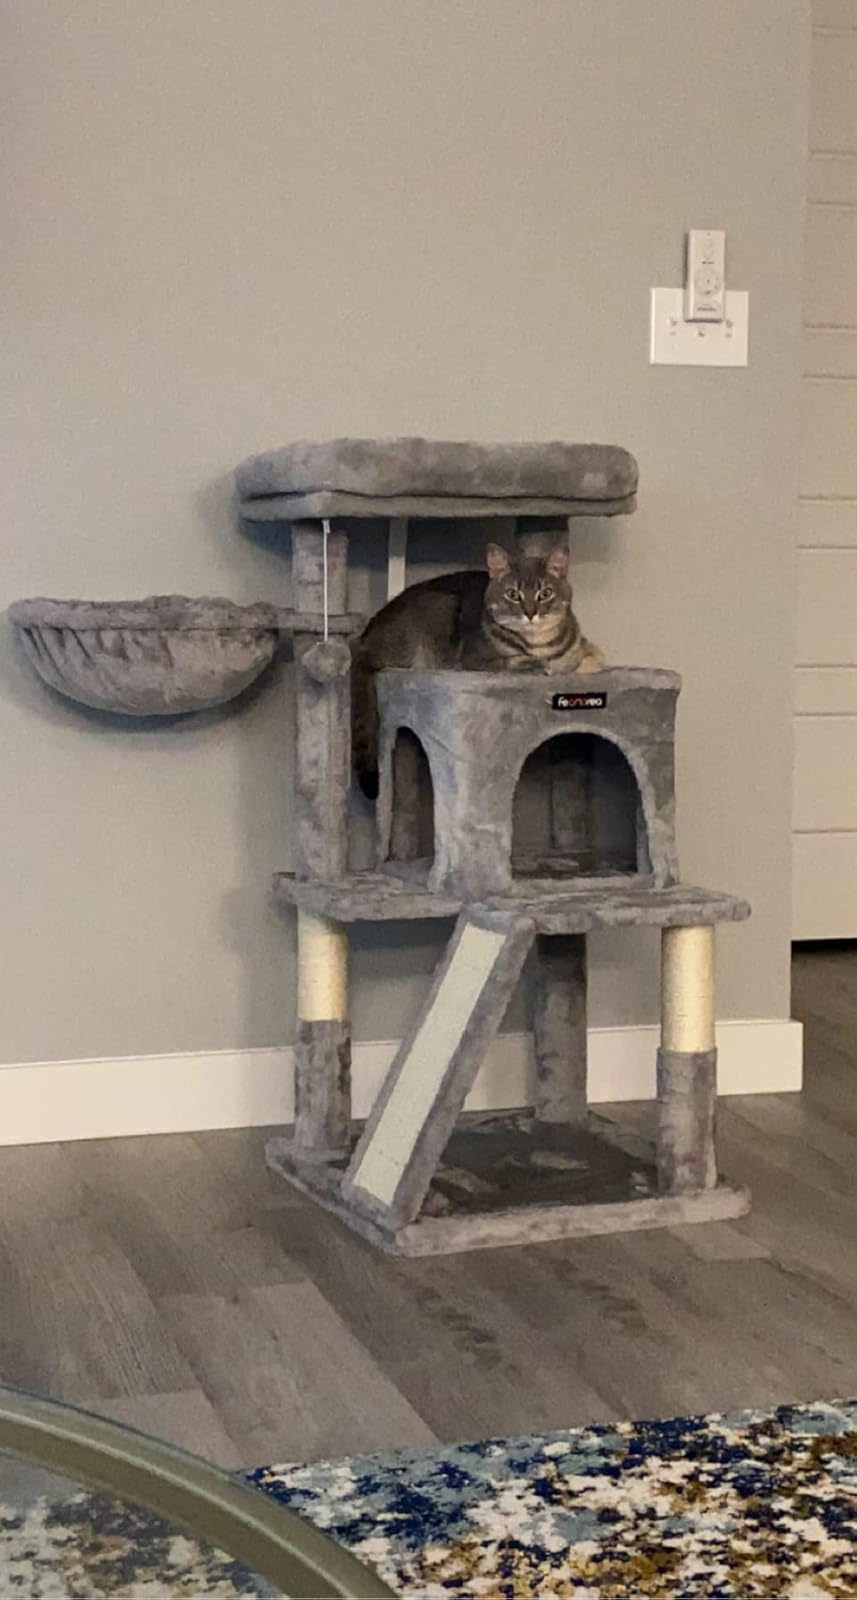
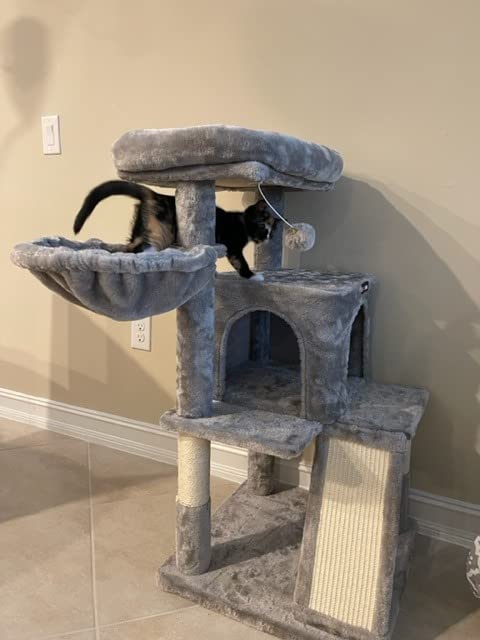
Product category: items_cat tree
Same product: yes